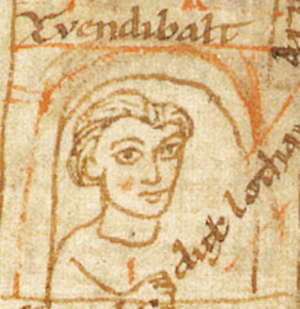
Zwentibold, Roi de Lorraine
Zwentibold ou Zuintibold, né vers 870/871 et mort le 13 ou le 30 août 900, est un prince et souverain carolingien qui fut roi de Lotharingie de 895 à sa mort.